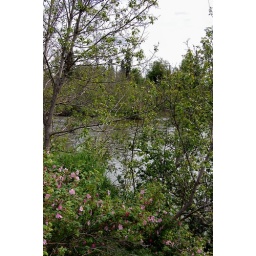
greenery n flowers by river